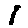
Label: 1